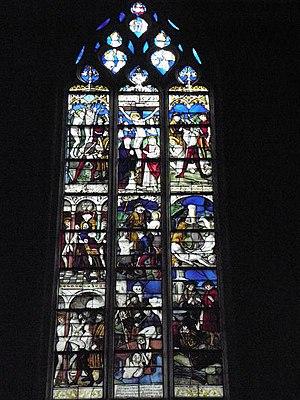
Vitrail Huit scènes de la vie des saints Créspin et Créspinien dans la co-cathédrale N.D. de Bourg-en-Bresse (01).
La cocathédrale Notre-Dame de l'Annonciation de Bourg-en-Bresse, longtemps seule église paroissiale des Burgiens après la suppression de la paroisse Saint-Pierre, fut de 1515 à 1534 le siège de l'éphémère diocèse de Bourg. Elle est classée au titre des monuments historiques le 21 décembre 1914. Elle a été érigée en cocathédrale du diocèse de Belley-Ars en 1992.